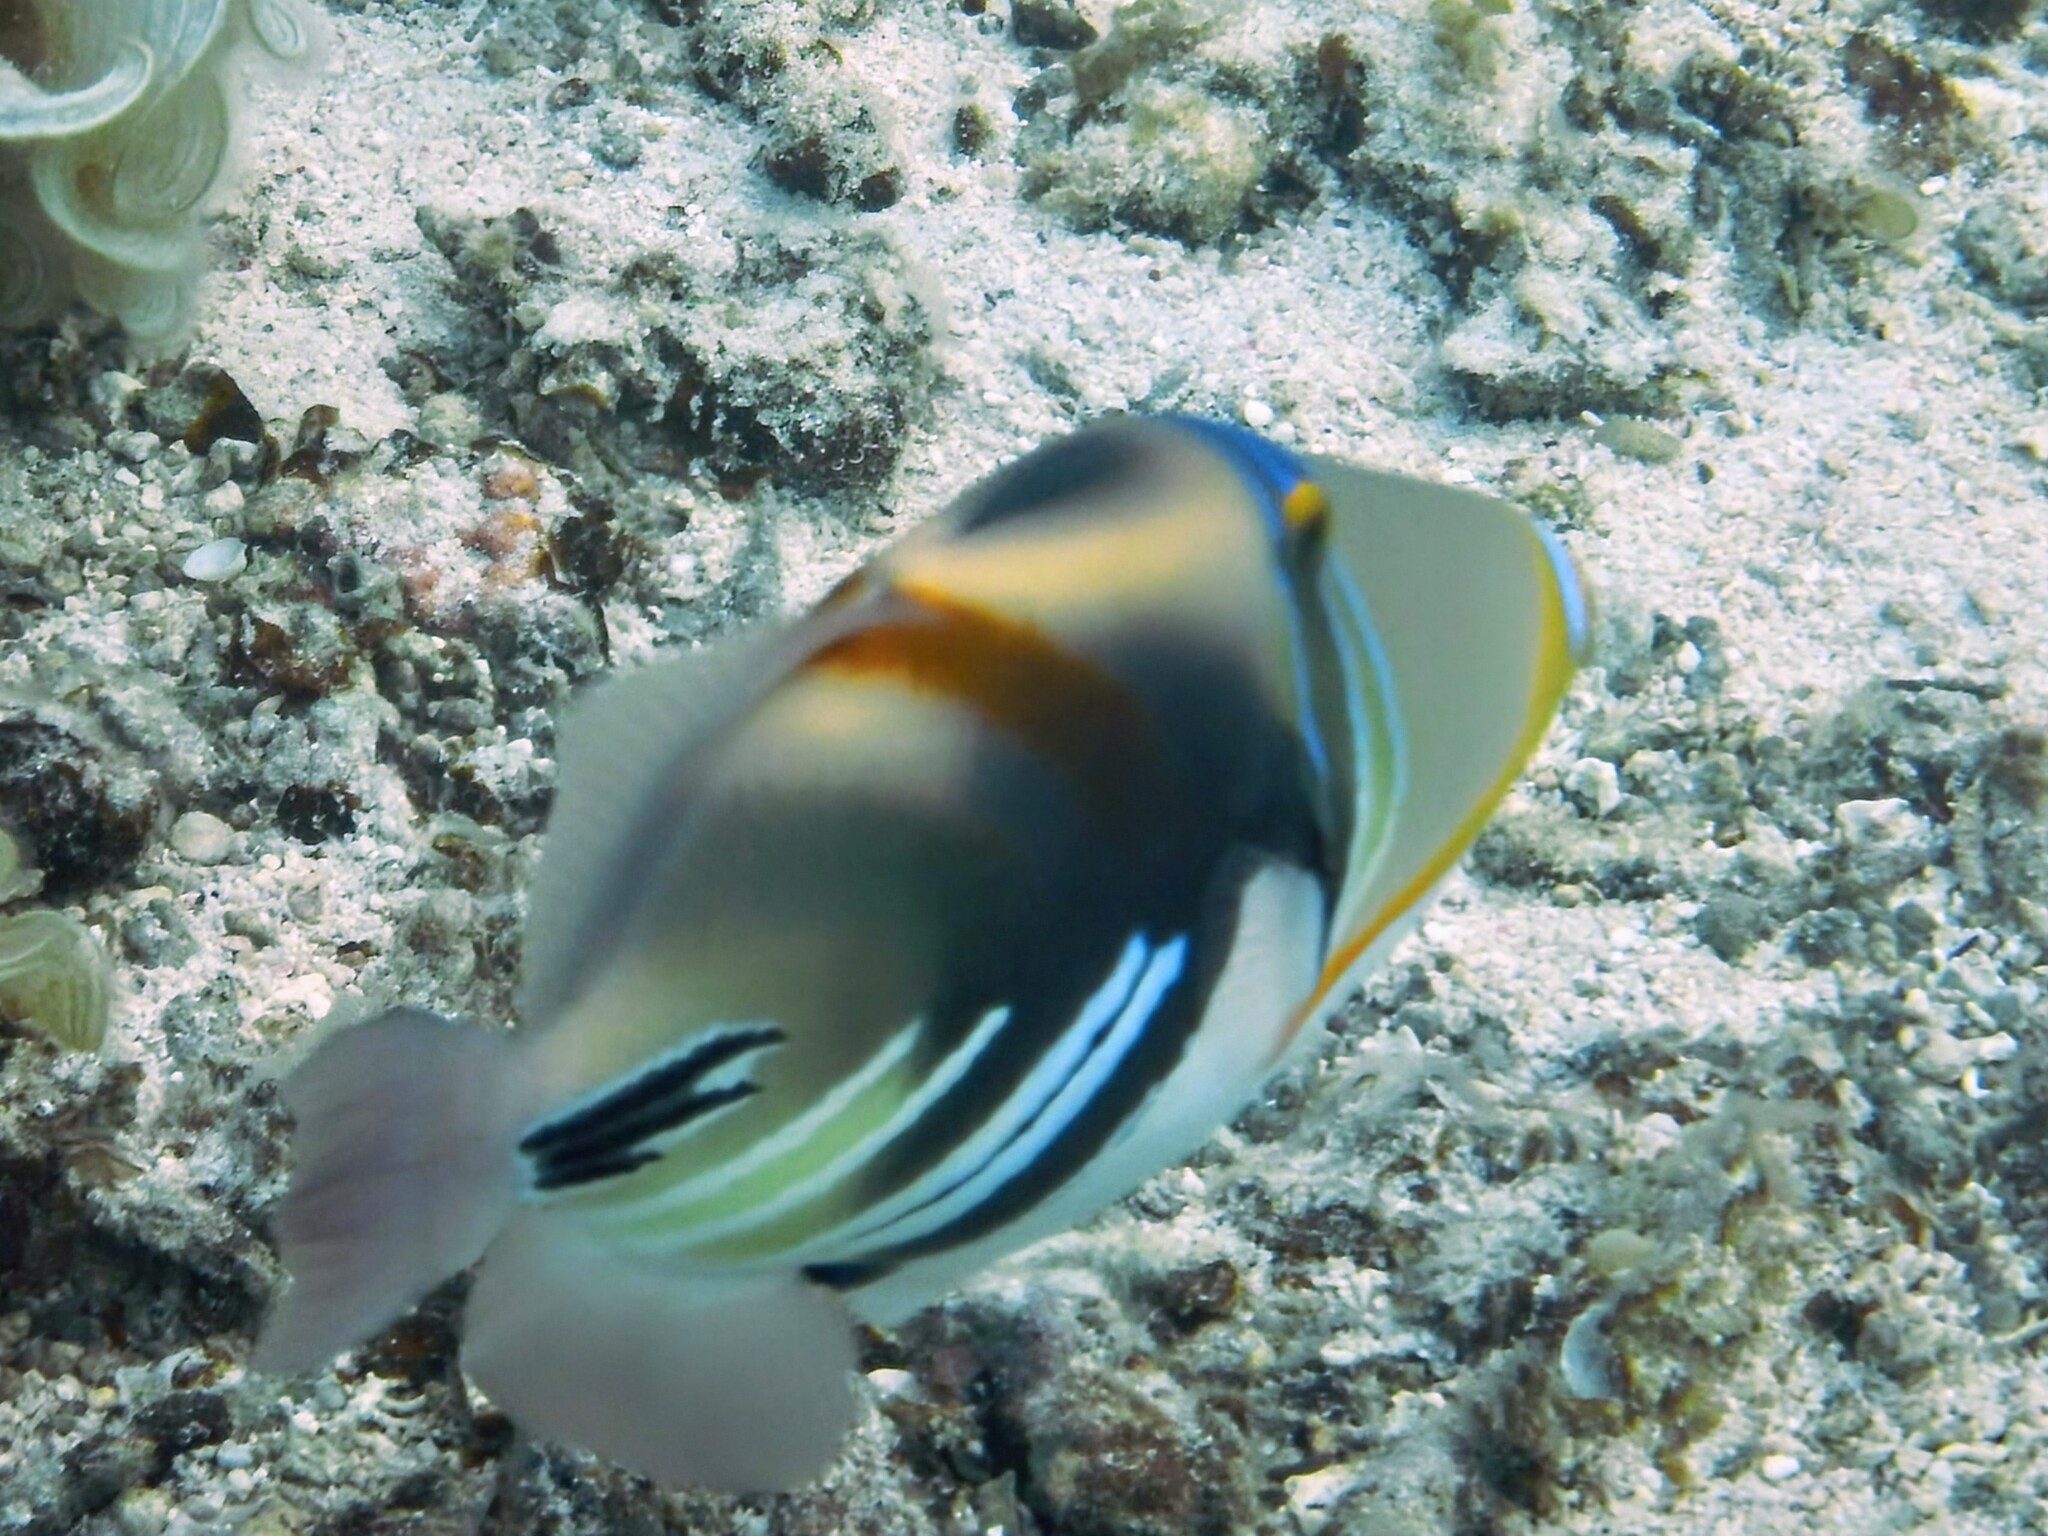
Rhinecanthus aculeatus (Lagoon Triggerfish)